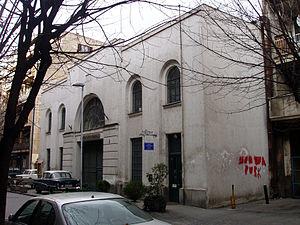
Cet article recense les monuments culturels du district de la Ville de Belgrade en Serbie.
Bratislav Petković est un dramaturge, un metteur en scène, un scénariste et un homme politique serbe. Il est membre du Parti progressiste serbe. Du 27 juillet 2012 au 2 septembre 2013, il a été ministre de la Culture et de l'Information dans le gouvernement d'Ivica Dačić.
Le musée de l'automobile est situé à Belgrade, la capitale de la Serbie, dans la municipalité urbaine de Stari grad. Installé dans un ancien garage construit en 1929, il est inscrit sur la liste des biens culturels de la Ville de Belgrade. Le musée a été fondé en 1994.